Statue of Notre-Dame-du-Saguenay

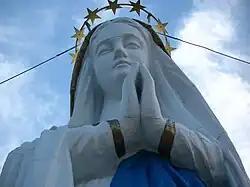
head crowned with golden stars

At the Havre de Québec, we load the Notre-Dame-du-Saguenay statue on board the Union steamer from the company St-Laurent, a boat that provides service between Quebec and Chicoutimi.